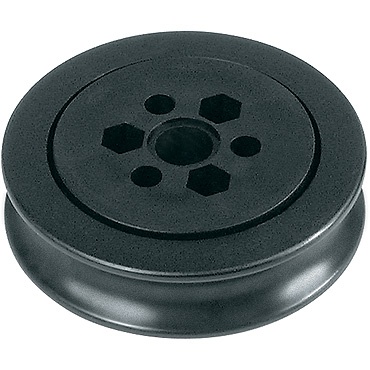
RF70000 - Rope Sheaves Acetal, Ball Bearing
Precision moulded Acetal sheaves running on Acetal or Torlon ball bearings provide high performance & low friction.
Brand: Ronstan
Category: Sporting Goods > Outdoor Recreation > Boating & Water Sports > Windsurfing